River Bleng

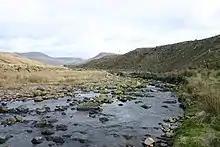
River Bleng upstream of Blengdale Forest

The River Bleng is a tributary of the River Irt in the county of Cumbria in northern England.